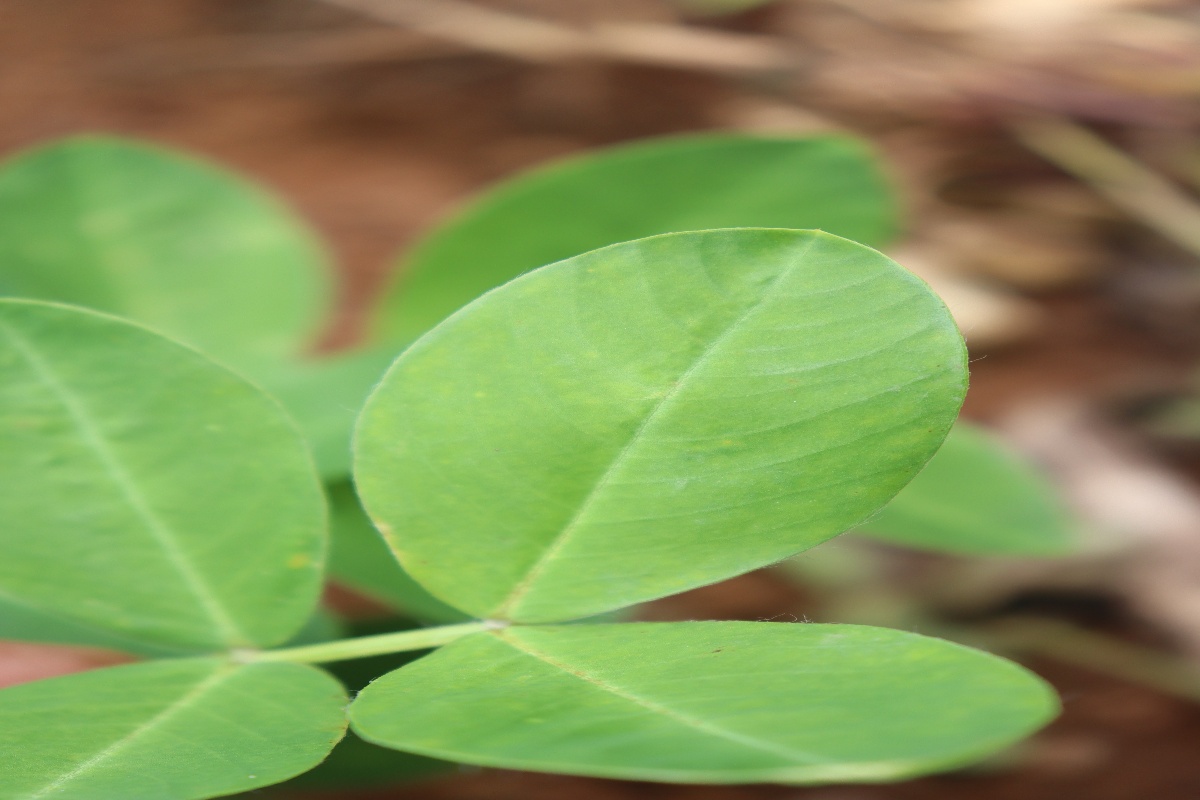
Label: early_leaf_spot